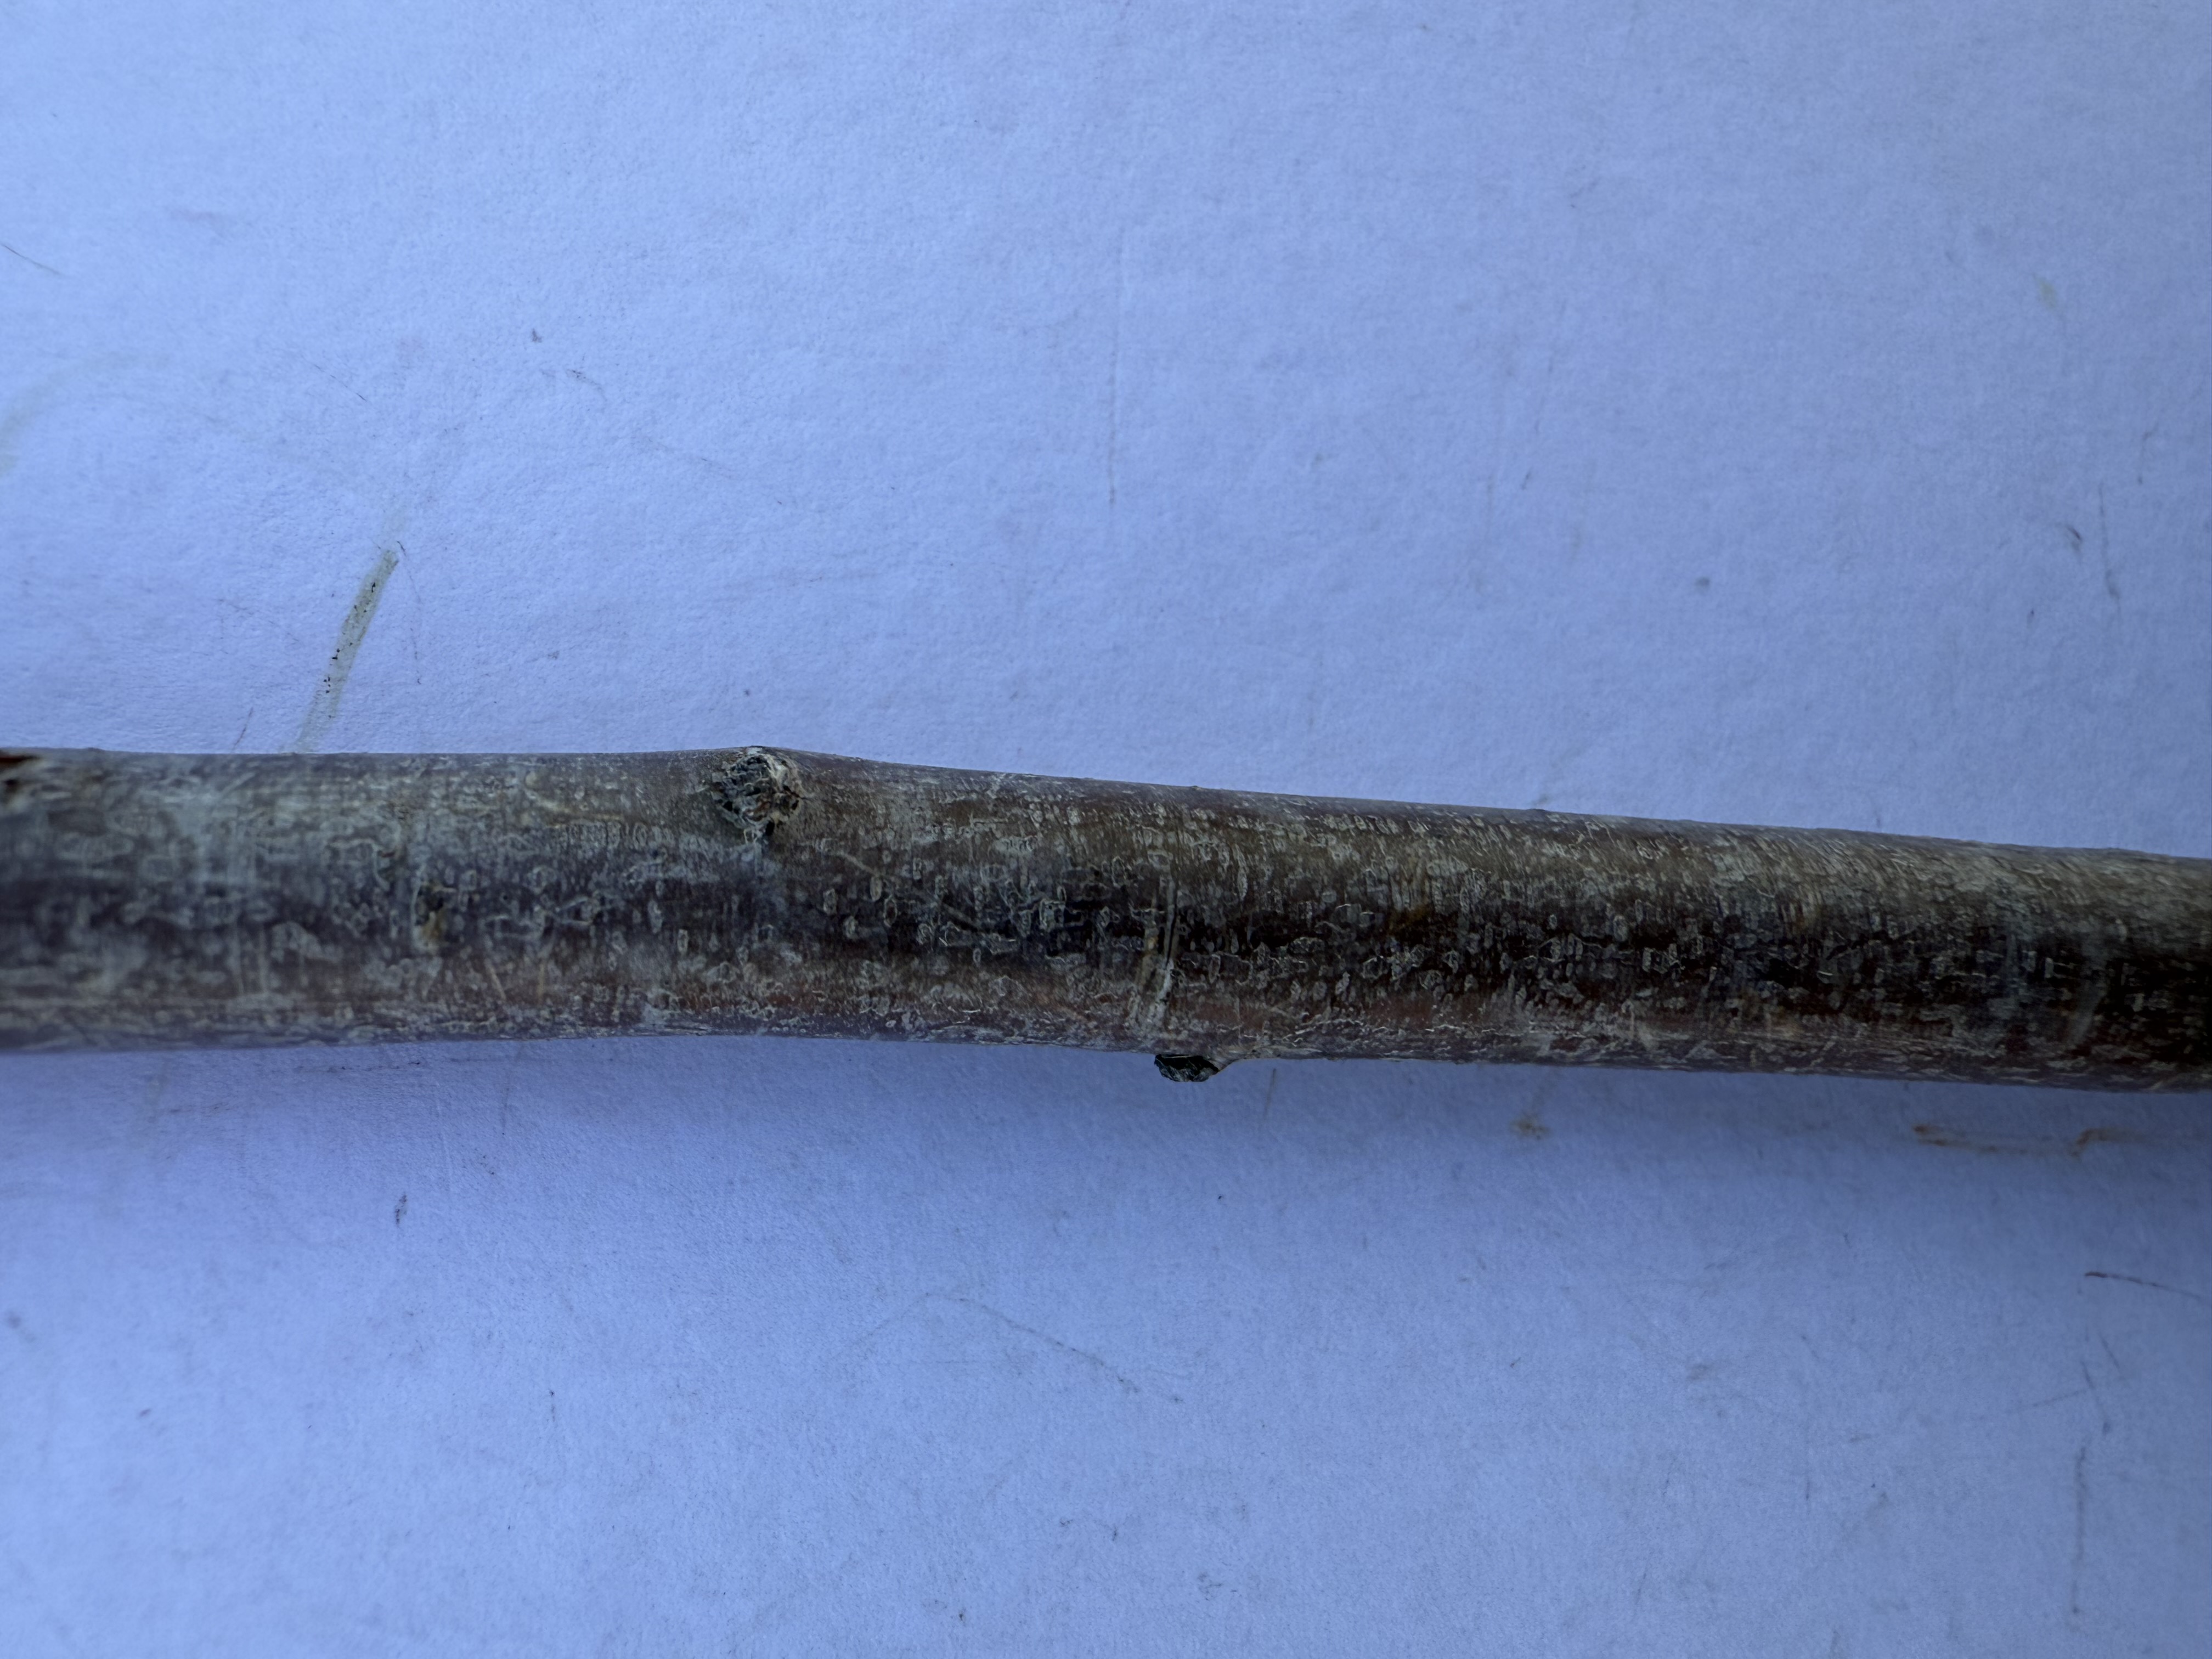
Variety: Ferragnes Almond